Building 101 (San Francisco)

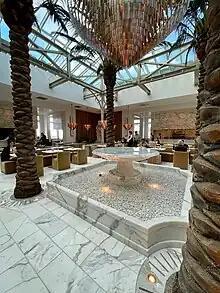
Palm Court Dining Room by RH

The building was built in 1917 for Bethlehem Steel Corporation, which used it as an administrative building while it owned the Bethlehem Shipbuilding Corporation operations on adjacent Pier 70.